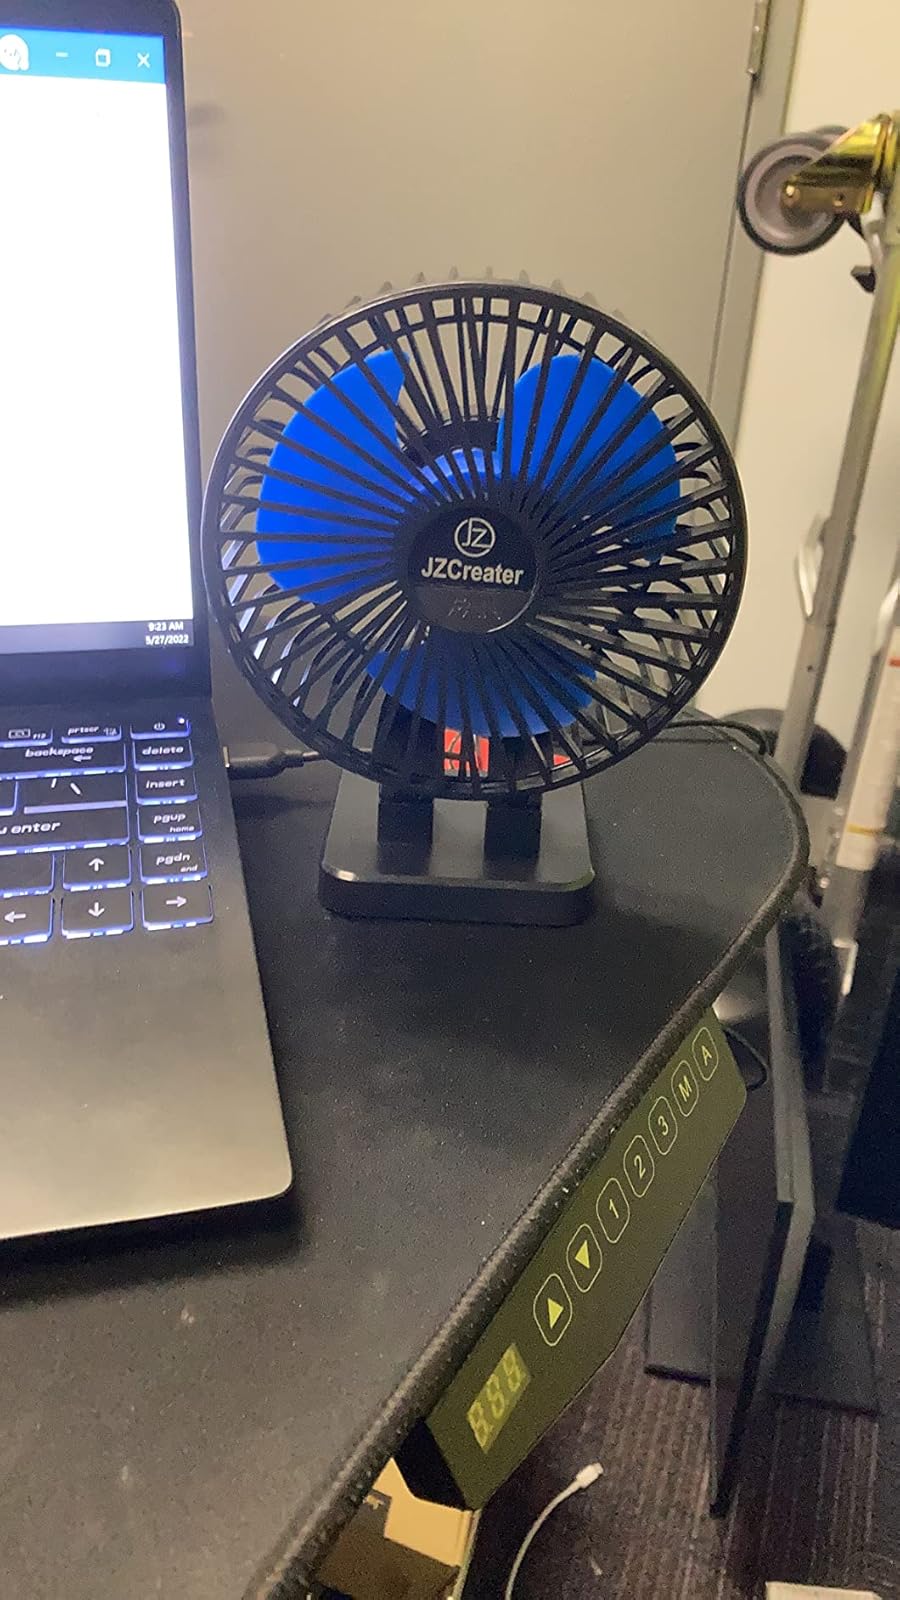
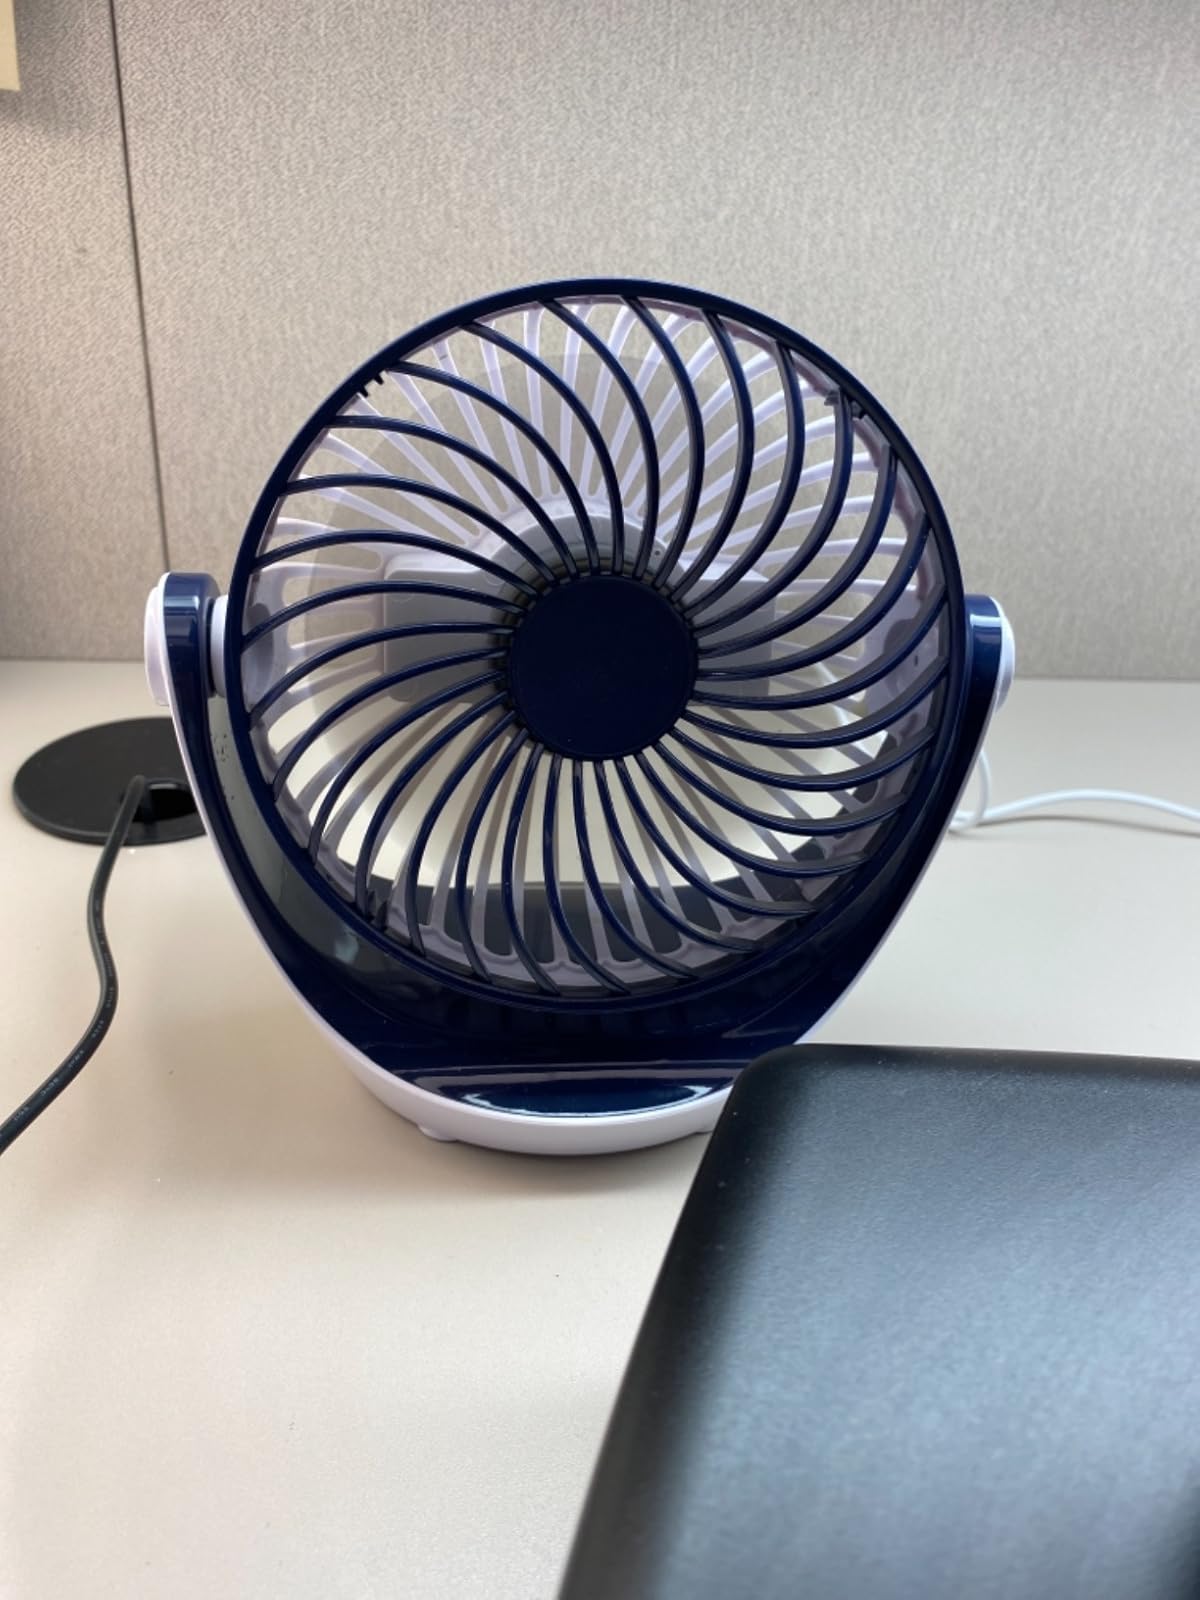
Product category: fan
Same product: no